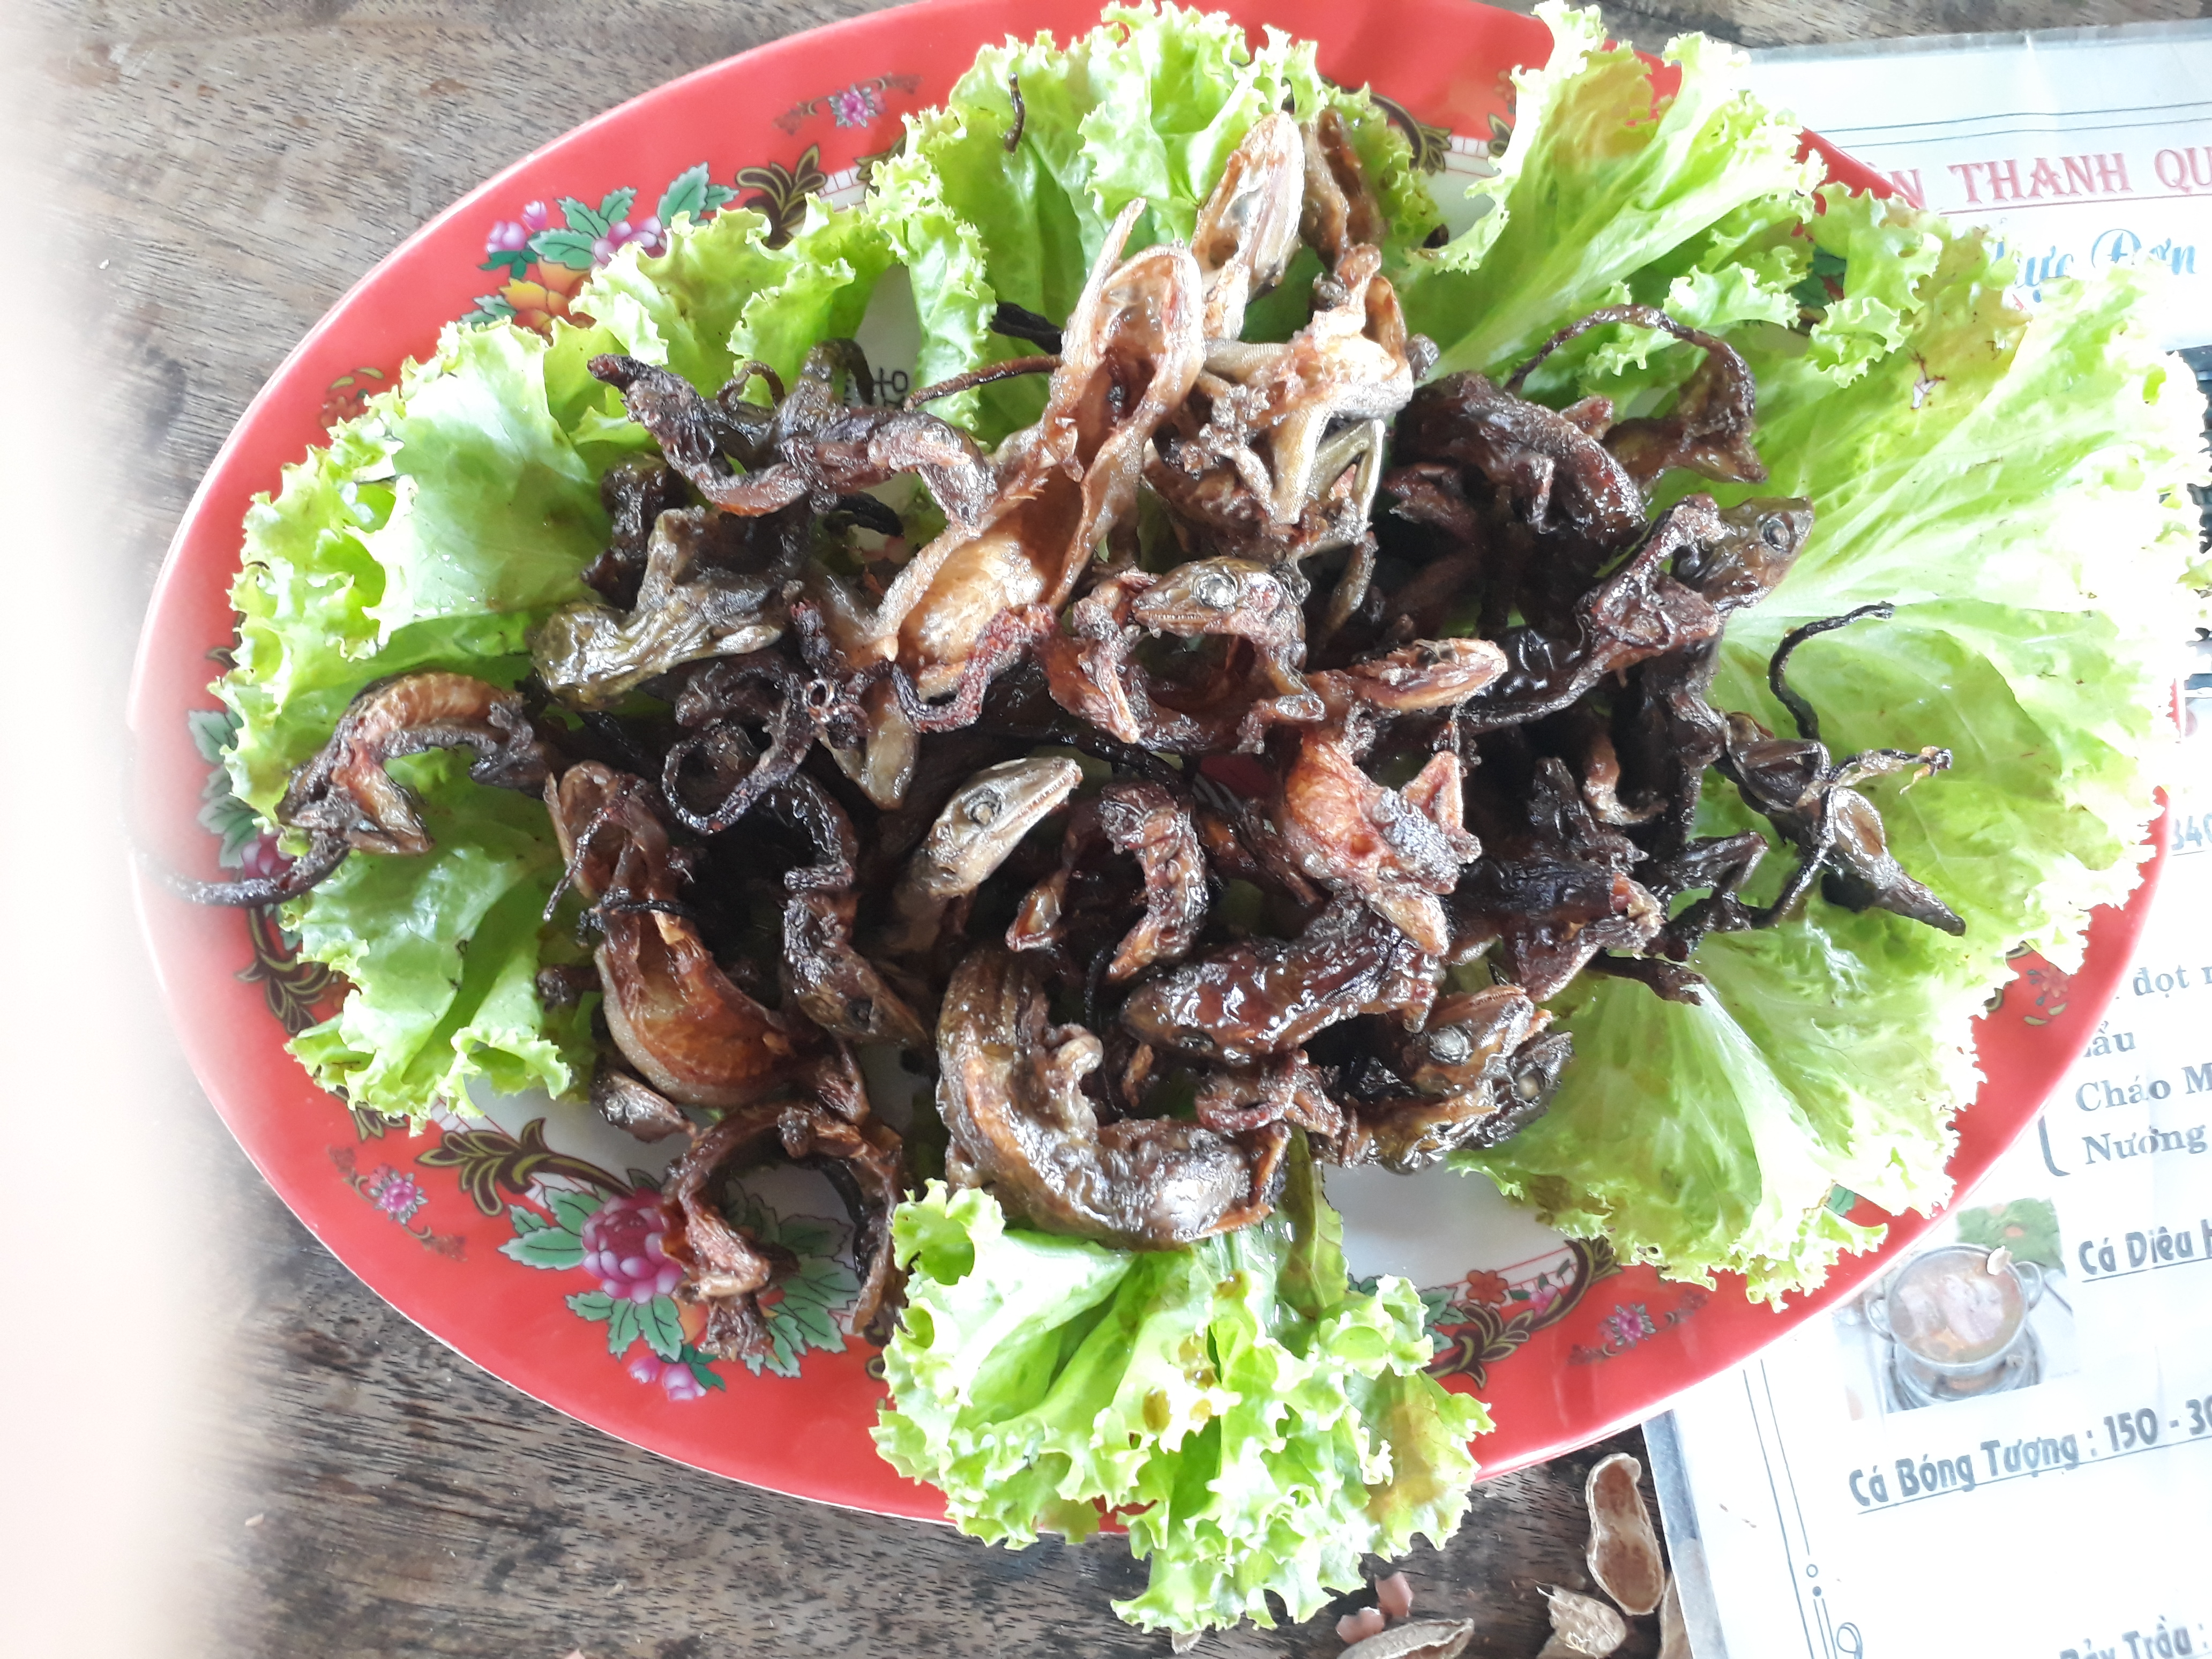
lizard, fried, food, dish, cuisine, ingredient, salad, lettuce, leaf vegetable, produce, larb, red leaf lettuce, recipe, vegetable, laotian cuisine, meat